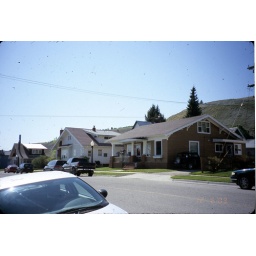
houses on street heading downtown from from Deer Lodge County Courthouse in Anaconda